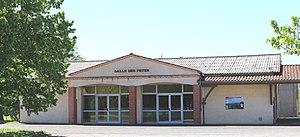
Salle des fêtes de Fontrailles (Hautes-Pyrénées)
Fontrailles est une commune française située dans le département des Hautes-Pyrénées, en région Occitanie.